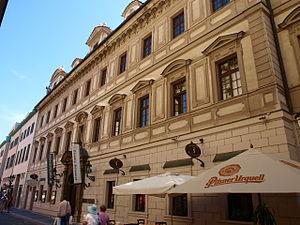
Le Palais Kolowrat est un complexe baroque de deux maisons d’origine gothique, situé sur le marché aux fruits de Prague dans la Vieille Ville de Prague. Le palais abrite notamment le théâtre Kolowrat.